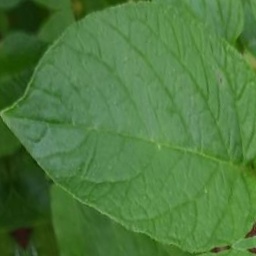
Etiqueta: Sana